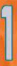
Number: 1